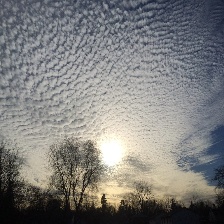
Cloud type: Cirroculumulus